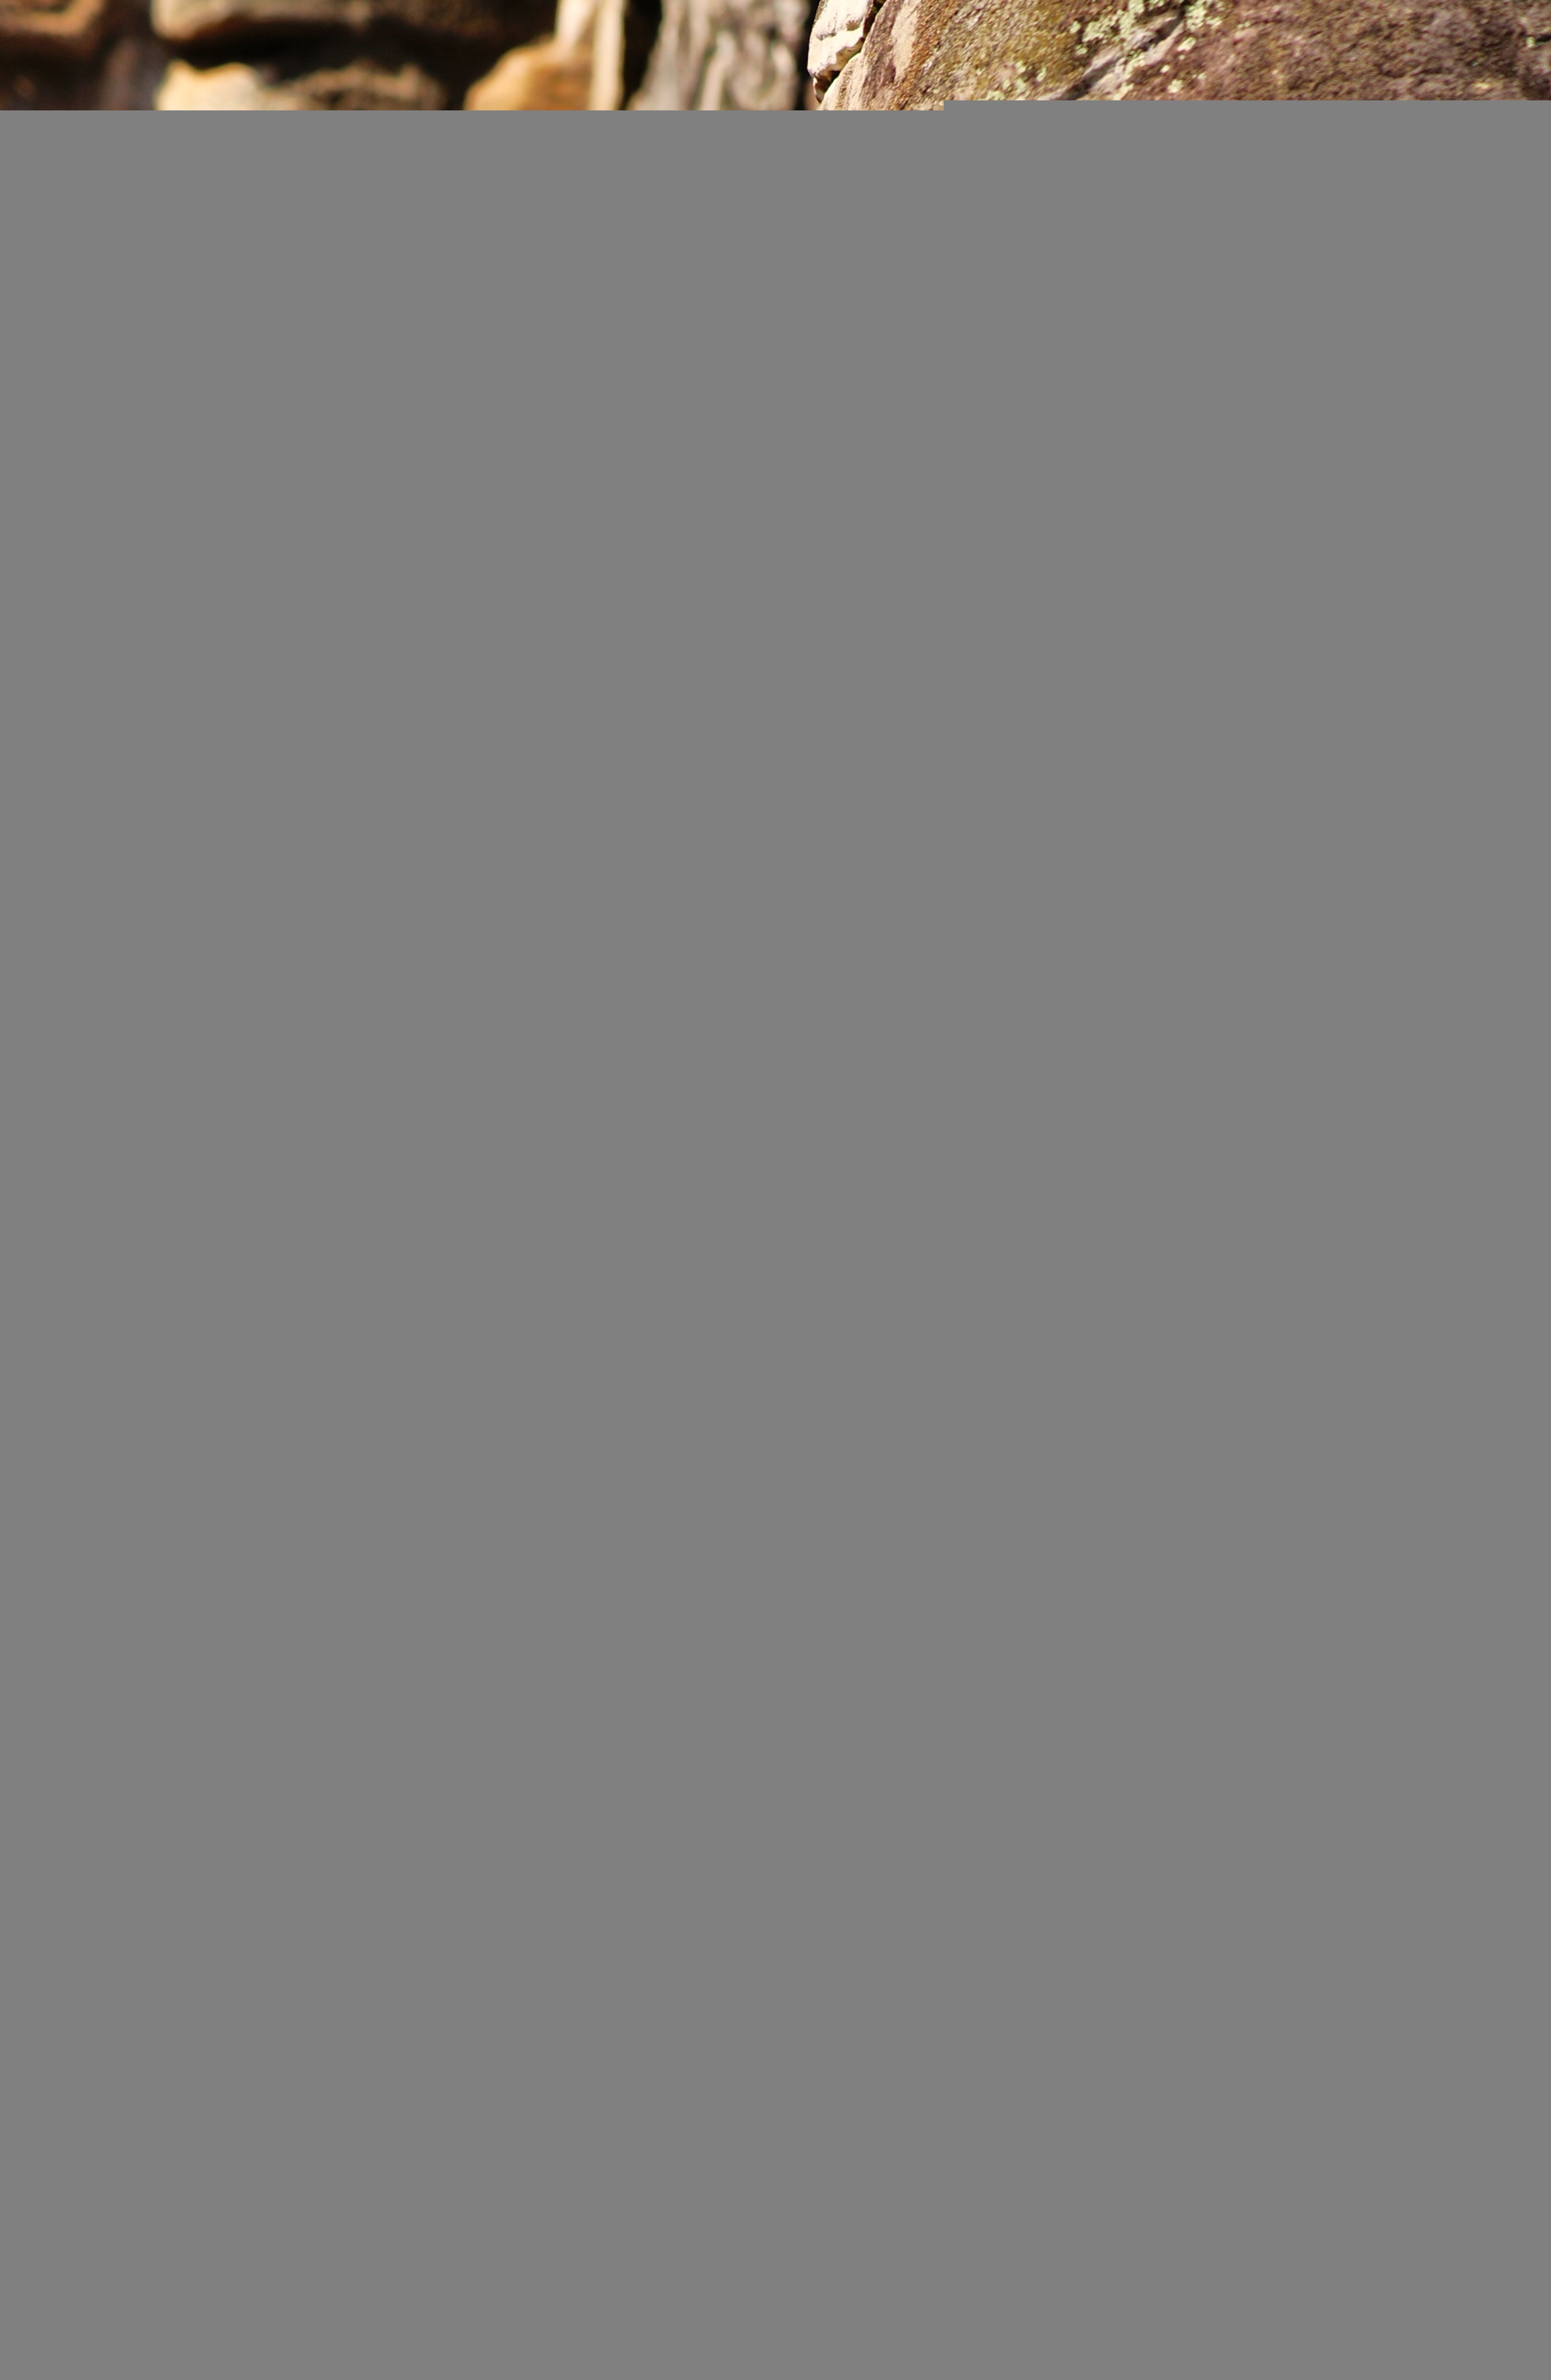
rock, wood, adventure, old, stone, monument, statue, sight, ancient, landmark, face, sculpture, art, temple, cambodia, famous, carving, angkor, touristic, khmer, ancient history